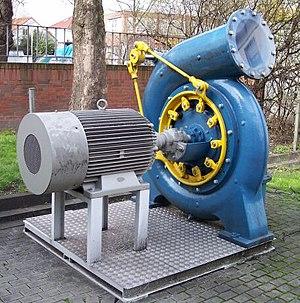
Une petite centrale hydroélectrique ou micro-centrale hydro-électrique est une centrale électrique utilisant l'énergie hydraulique pour produire de l'électricité à petite échelle.